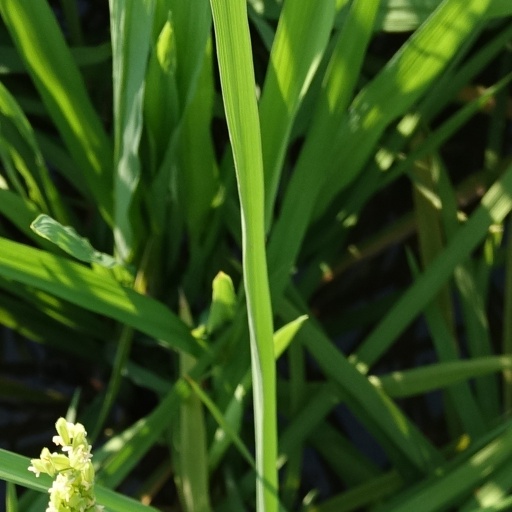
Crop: rice